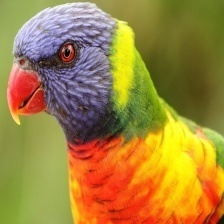
Species: RAINBOW LORIKEET
Scientific name: TRICHOGLOSSUS MOLUCCANUS
ImageNet parent category: lorikeet